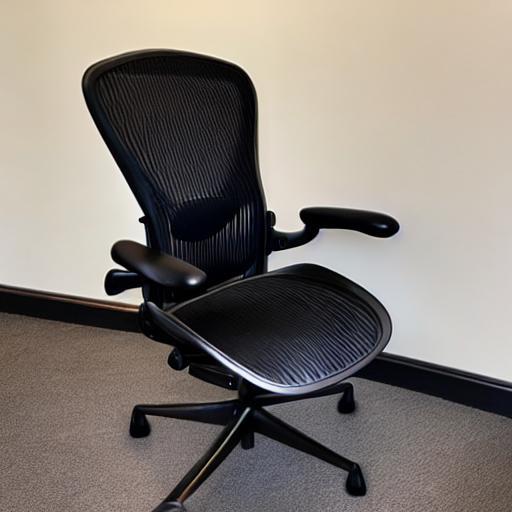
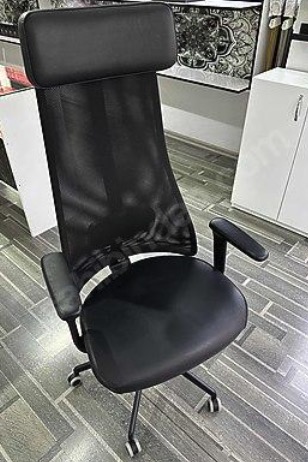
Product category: items_chair
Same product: no